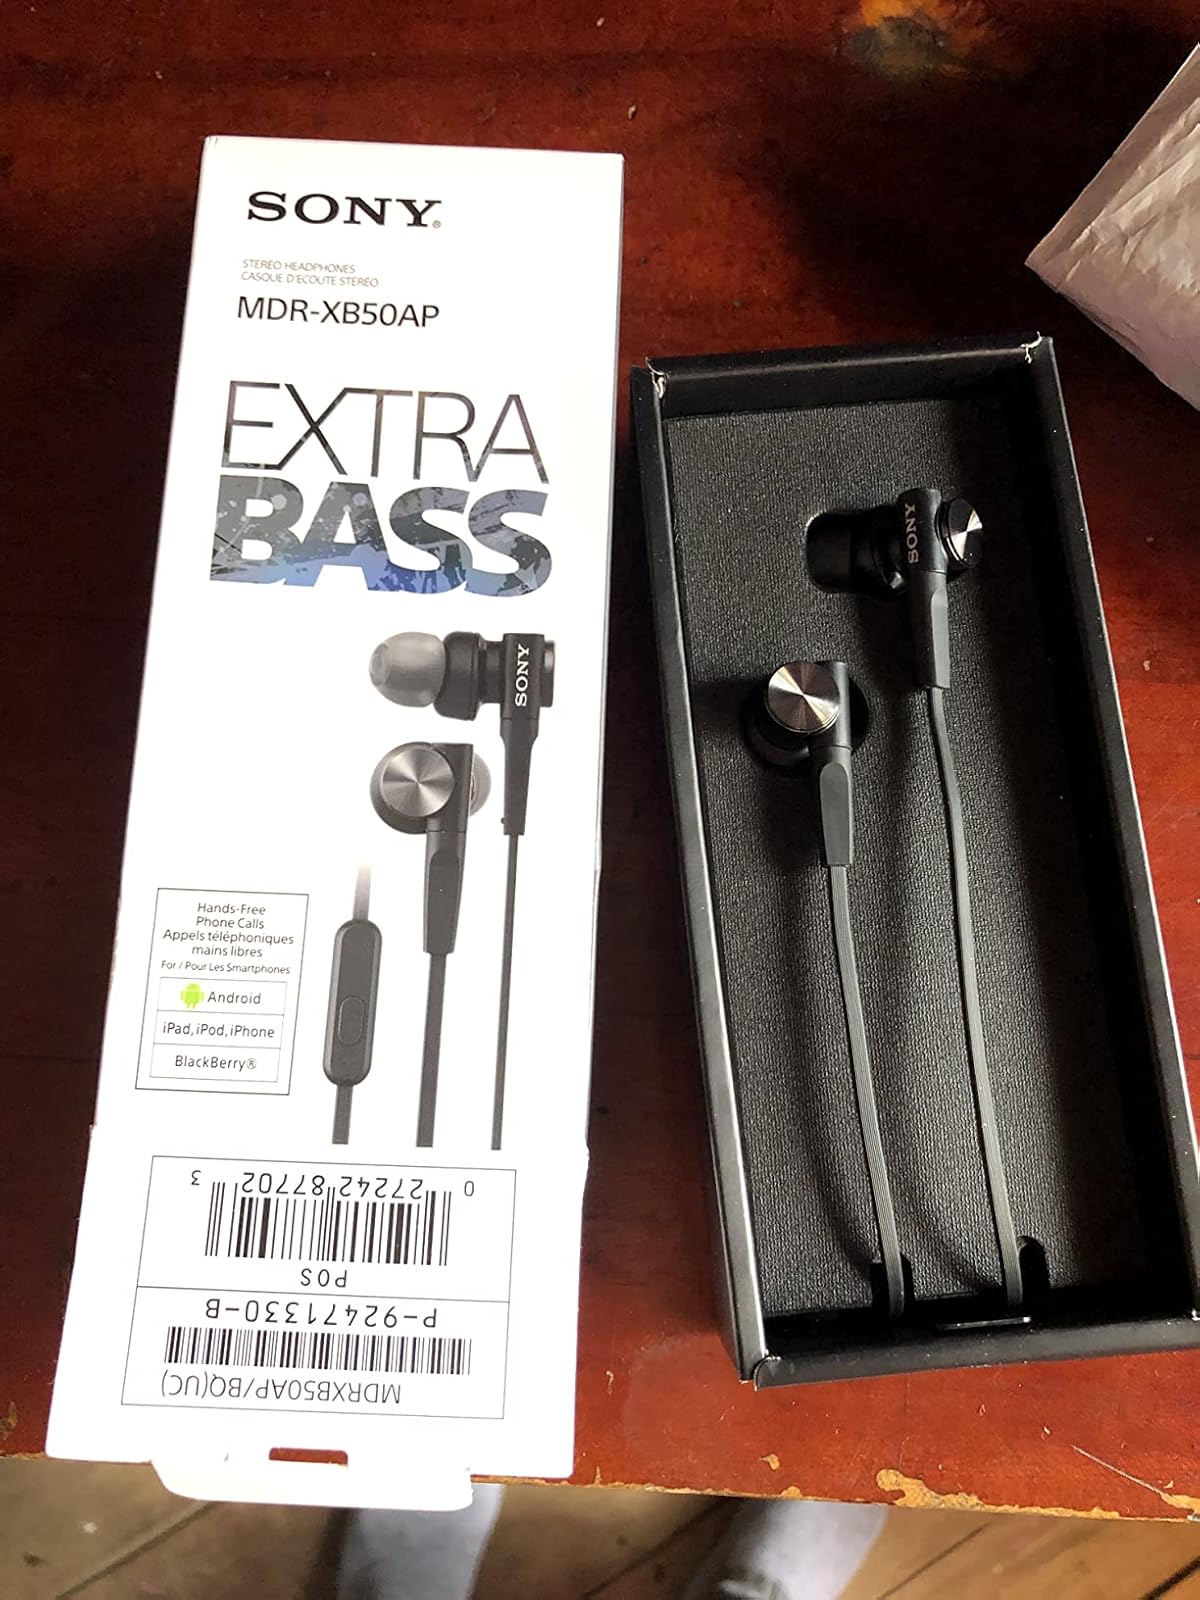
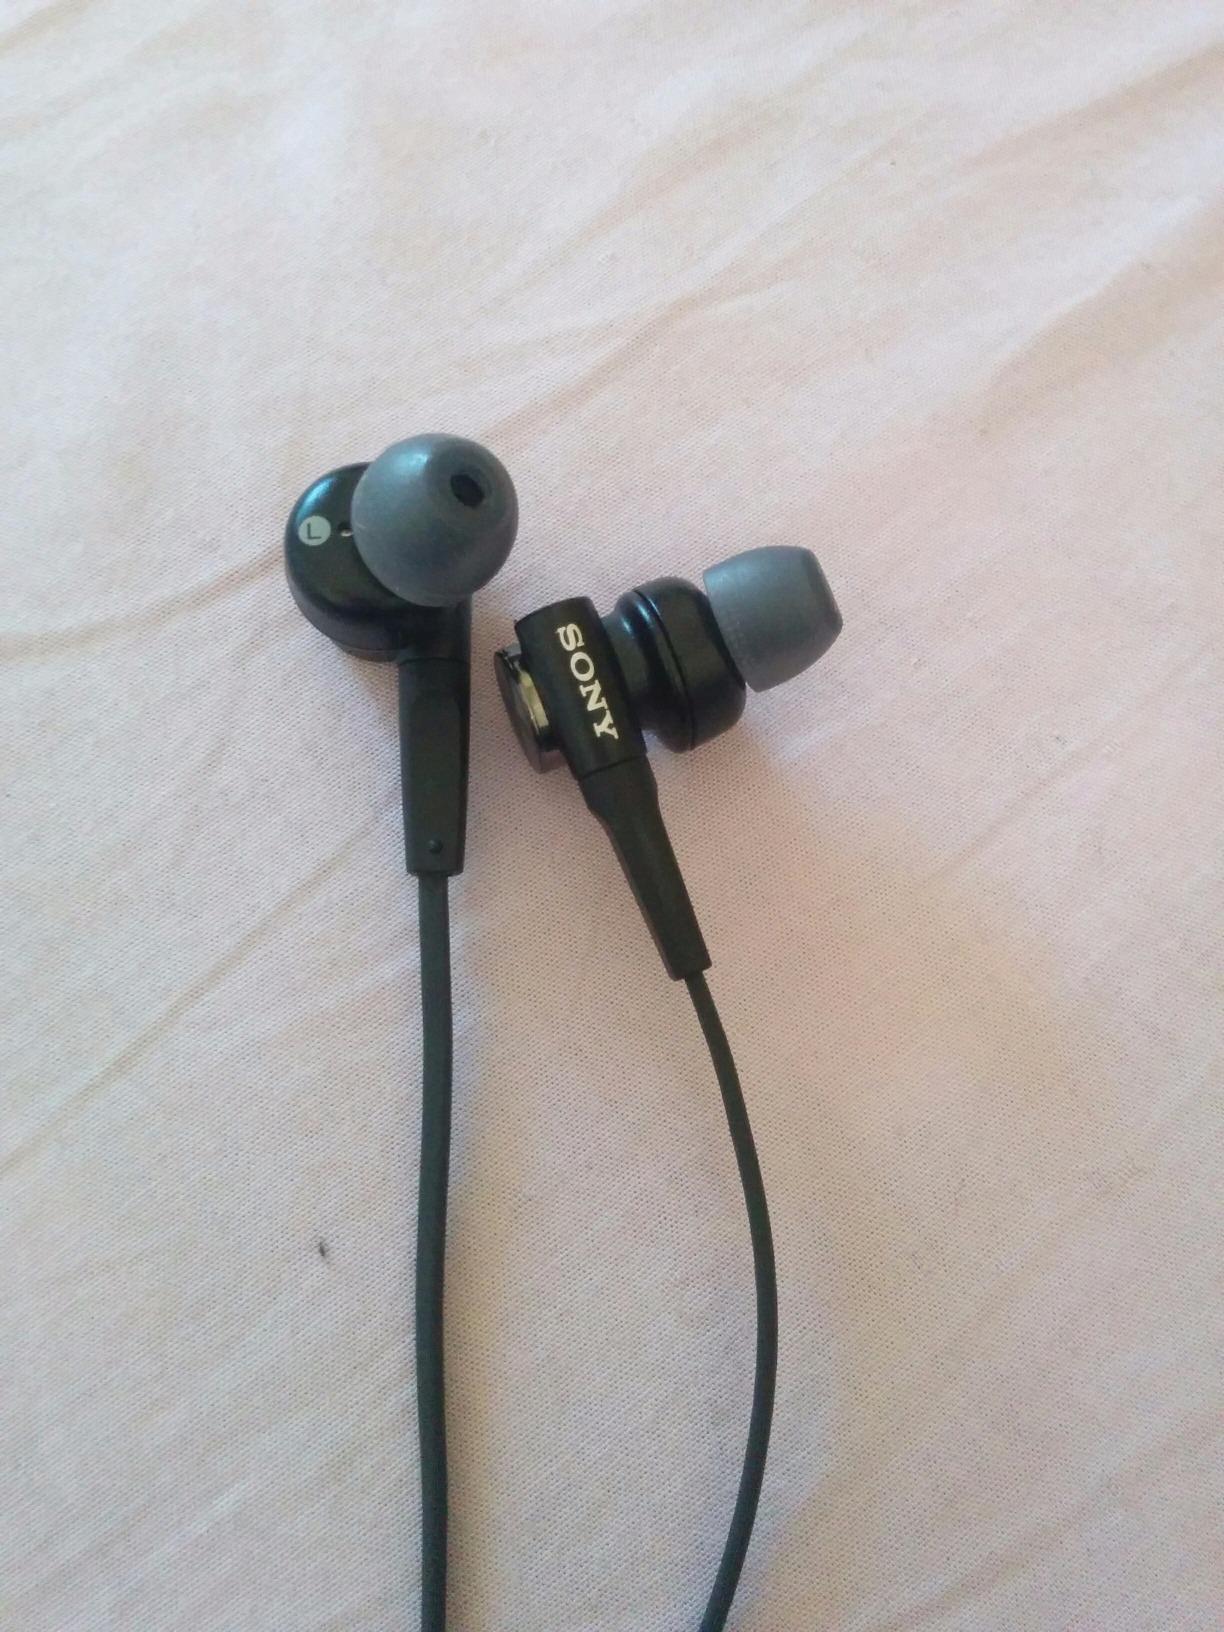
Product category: headphones
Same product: yes